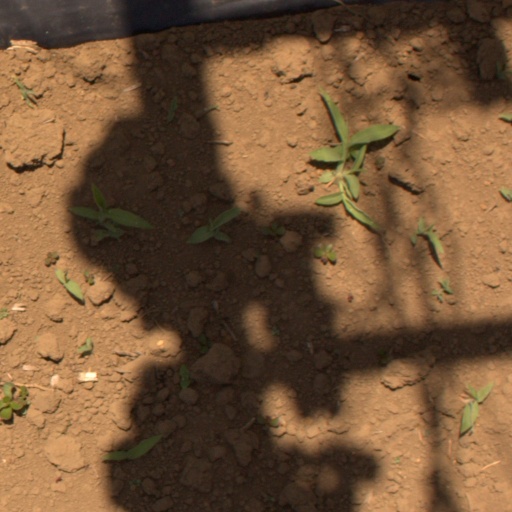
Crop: Jerusalem artichoke